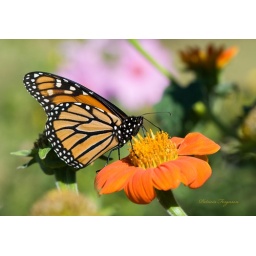
Captured in my &amp;quot;Summer&amp;quot; flower garden, this monarch butterfly was enjoying the Mexican sunflower pollen!Explore!!Thanks for your visits!!